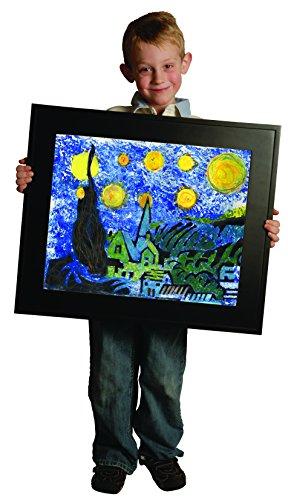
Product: Kidzaw Master Kitz The Starry Night by Vincent Van Gogh
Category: Toys & Games | Arts & Crafts
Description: Allows children to create their own version of the Starry Night painting by Vincent van Gogh using cleverly designed tools and illustrated instructions that guarantee a beautiful outcome.
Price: $10.75
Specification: ProductDimensions:17x5x5inches|ItemWeight:2.1pounds|ShippingWeight:2.2pounds(Viewshippingratesandpolicies)|ASIN:B01LVZ8QV5|Californiaresidents:ClickhereforProposition65warning|Itemmodelnumber:101|Manufacturerrecommendedage:4yearsandup